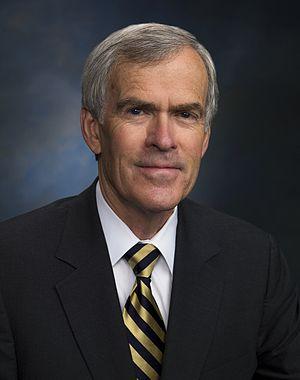
Jesse Francis « Jeff » Bingaman Jr. est un homme politique américain membre du Parti démocrate et sénateur du Nouveau-Mexique au Congrès des États-Unis de 1983 à 2013.